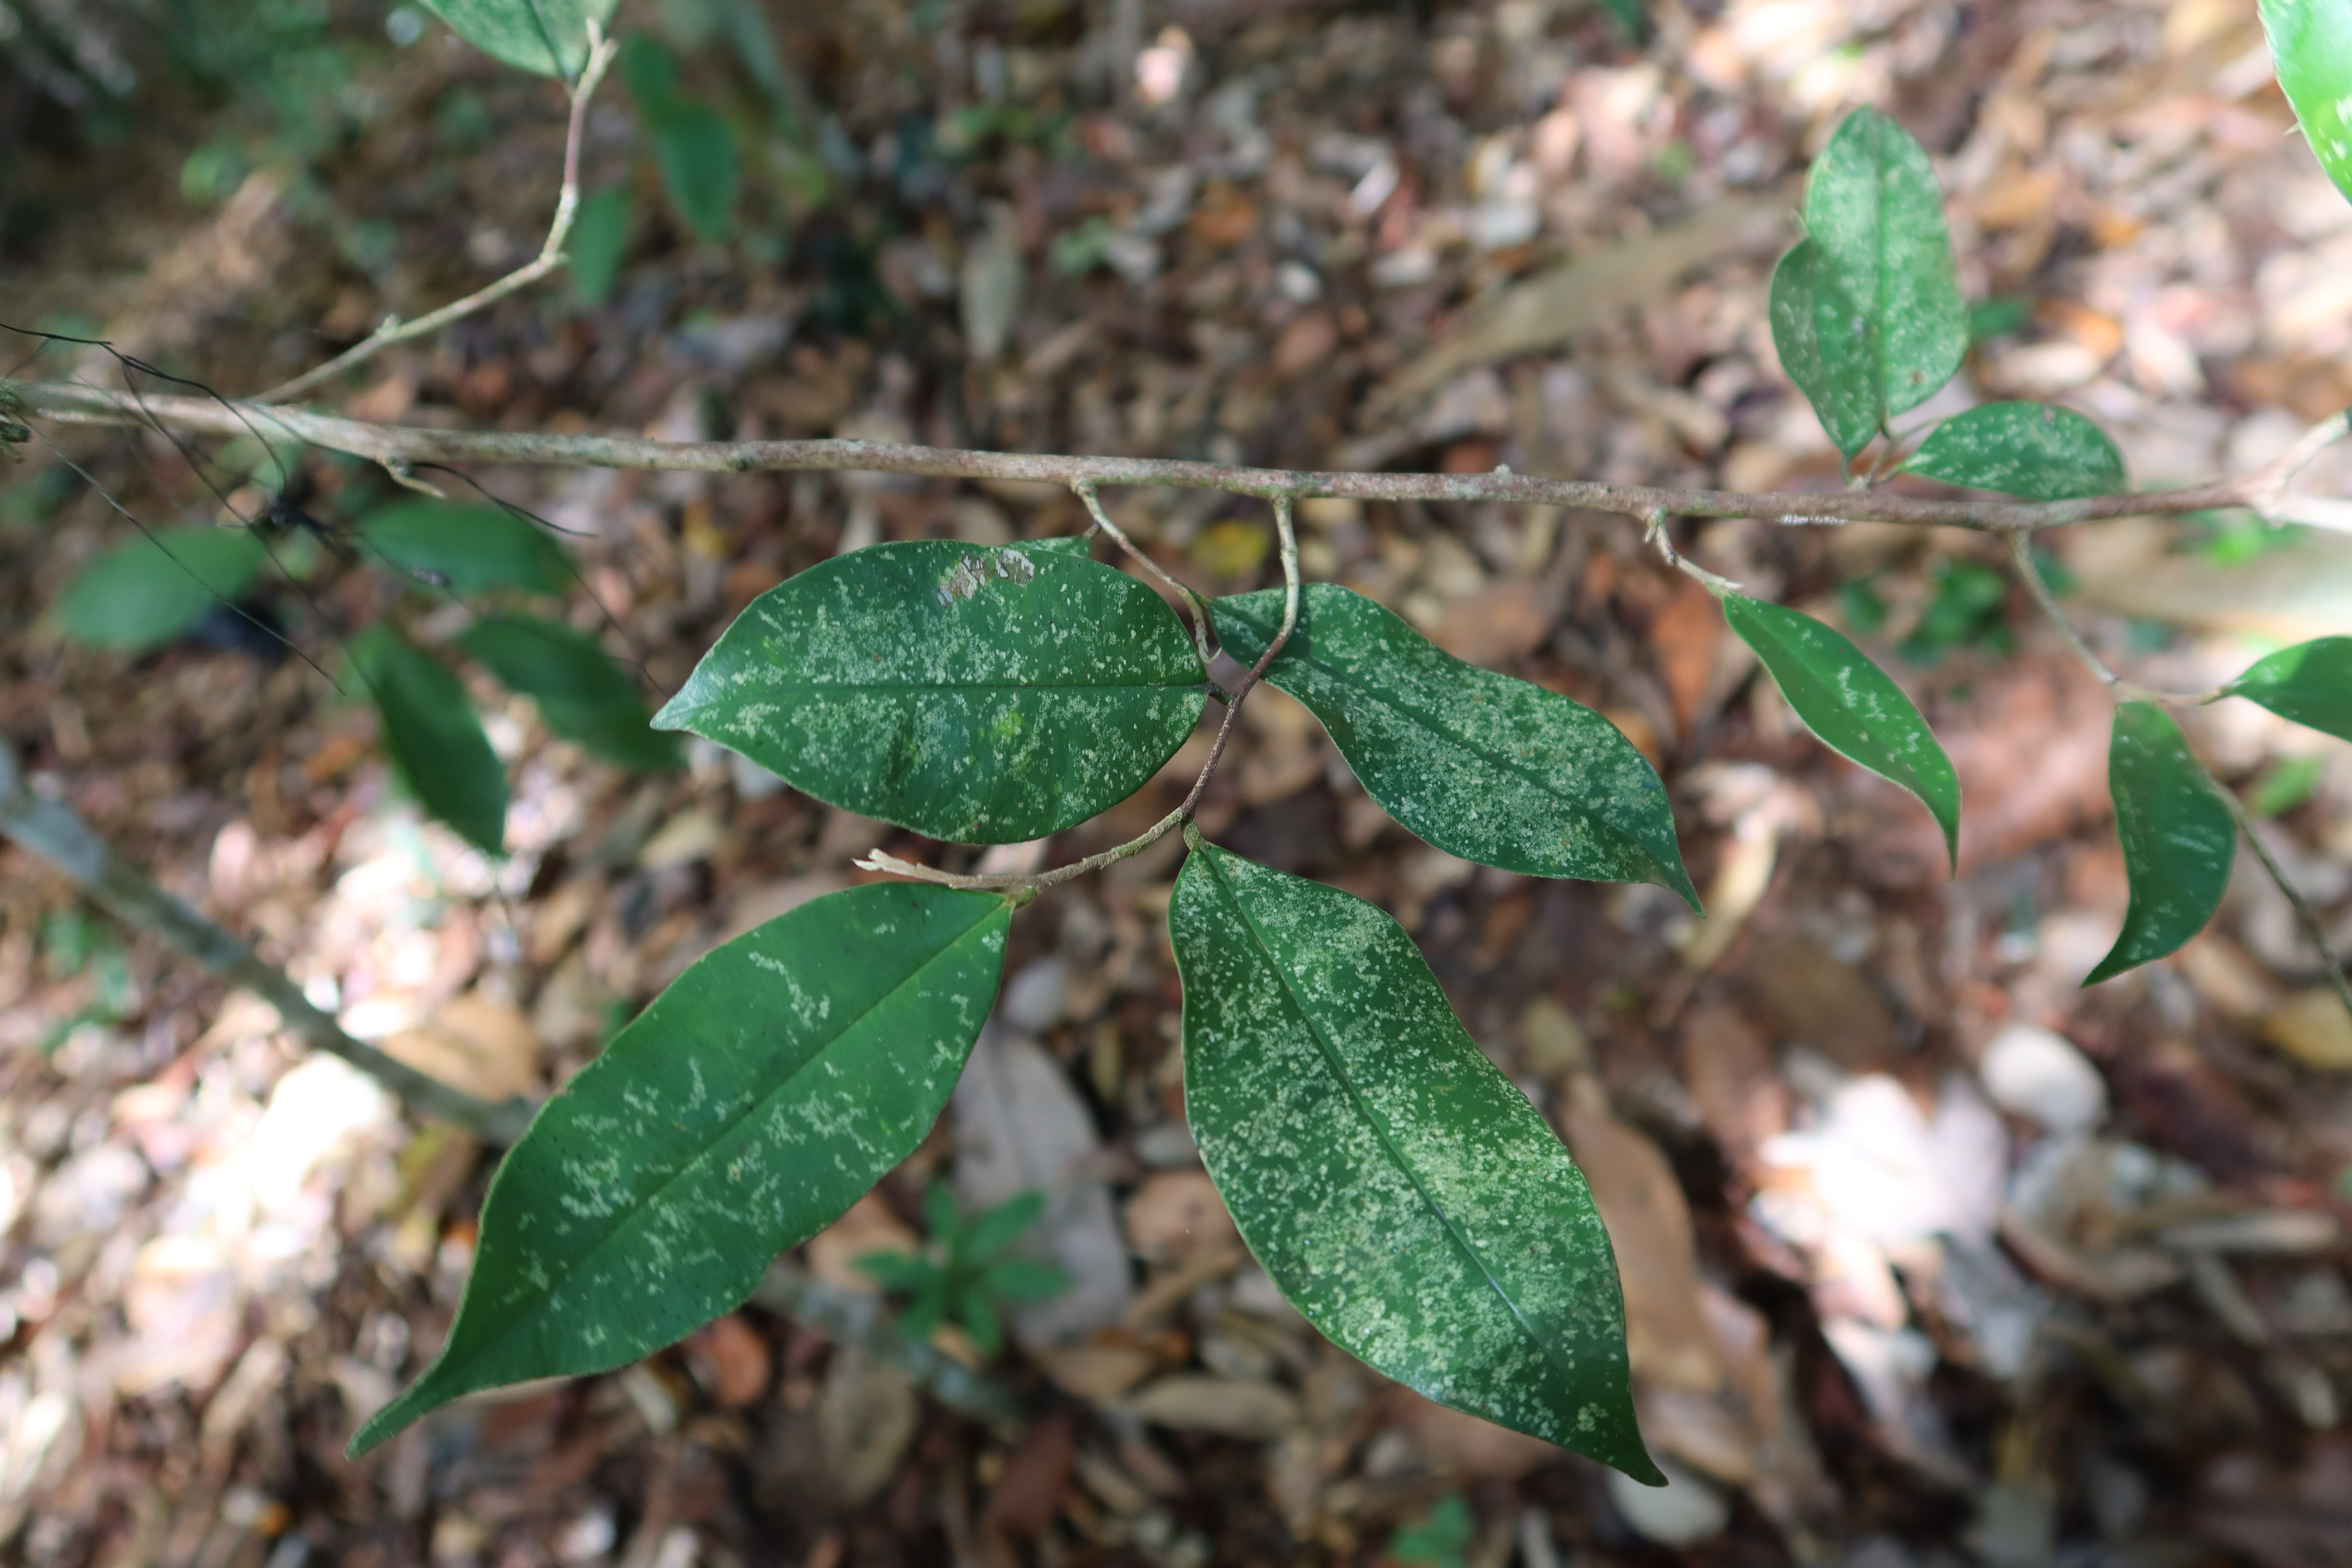
Label: Powdery mildew